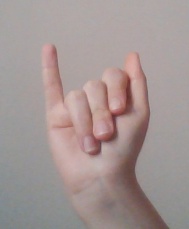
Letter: meem